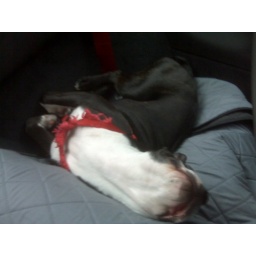
Swatch sleeping in the car